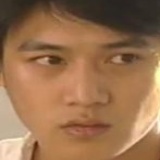
diễn viên Lục Nghị